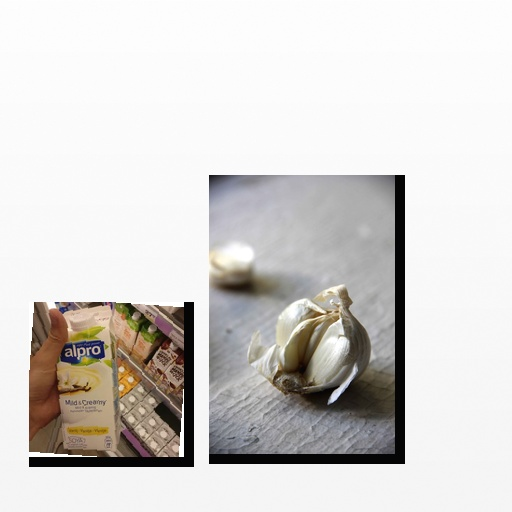
Food items: vanilla_soyghurt, garlic